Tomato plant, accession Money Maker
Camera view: tilt-top (135 deg); turntable rotation: 30 degrees
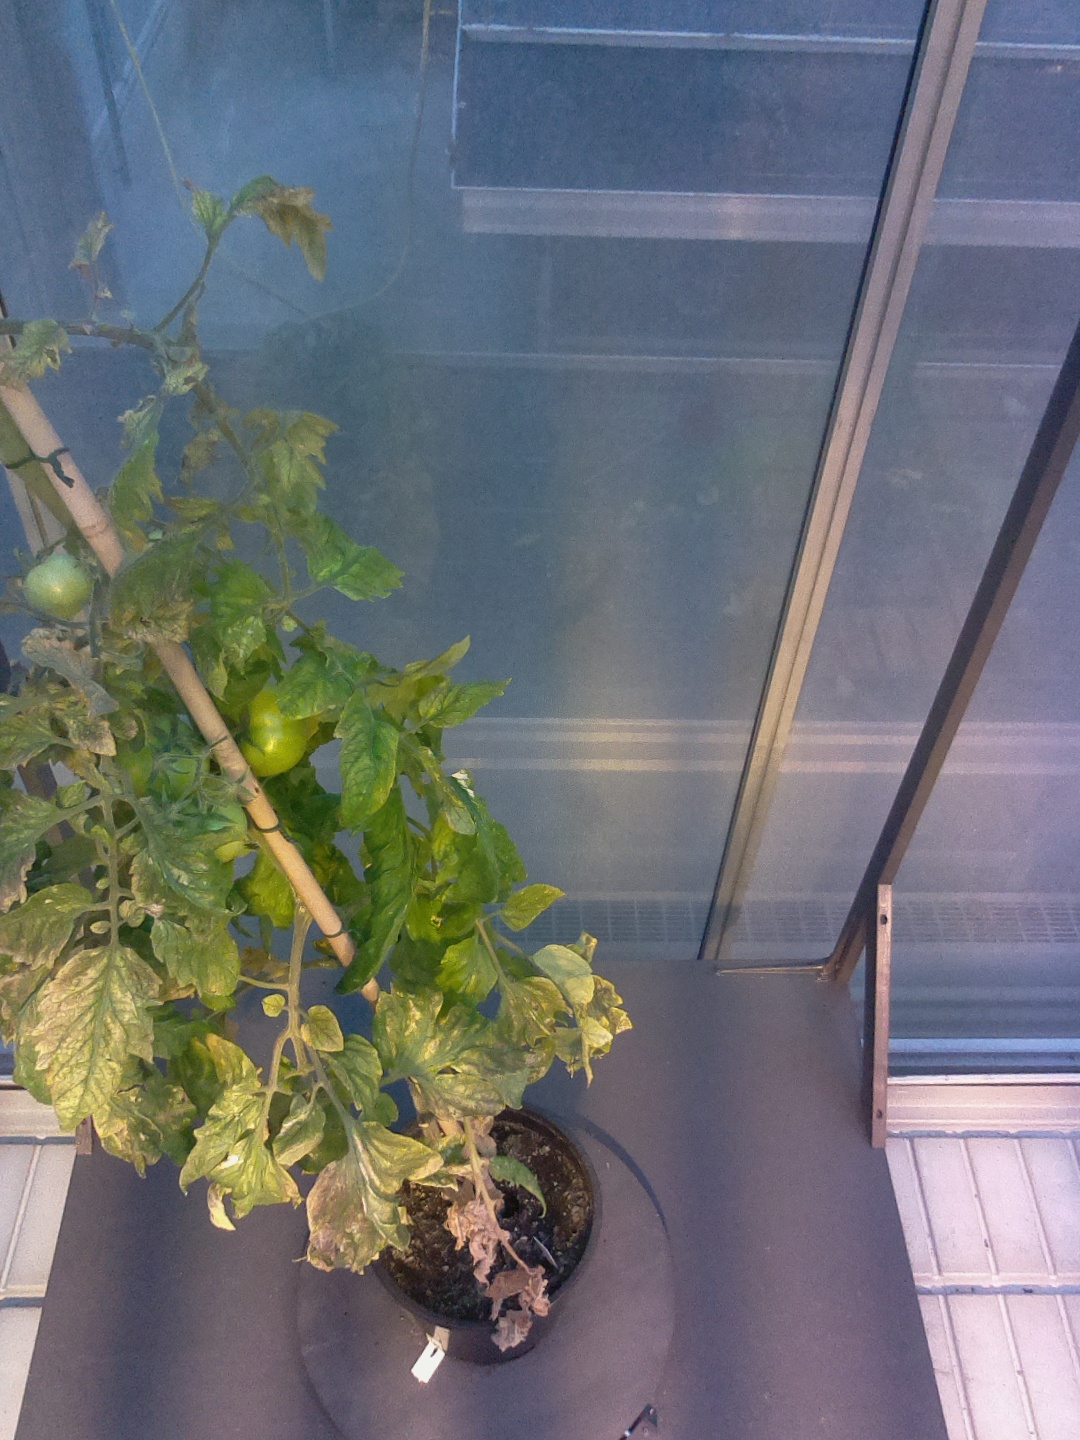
BBCH growth stage 79: 90% -100% of final fruit size